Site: brandenburg
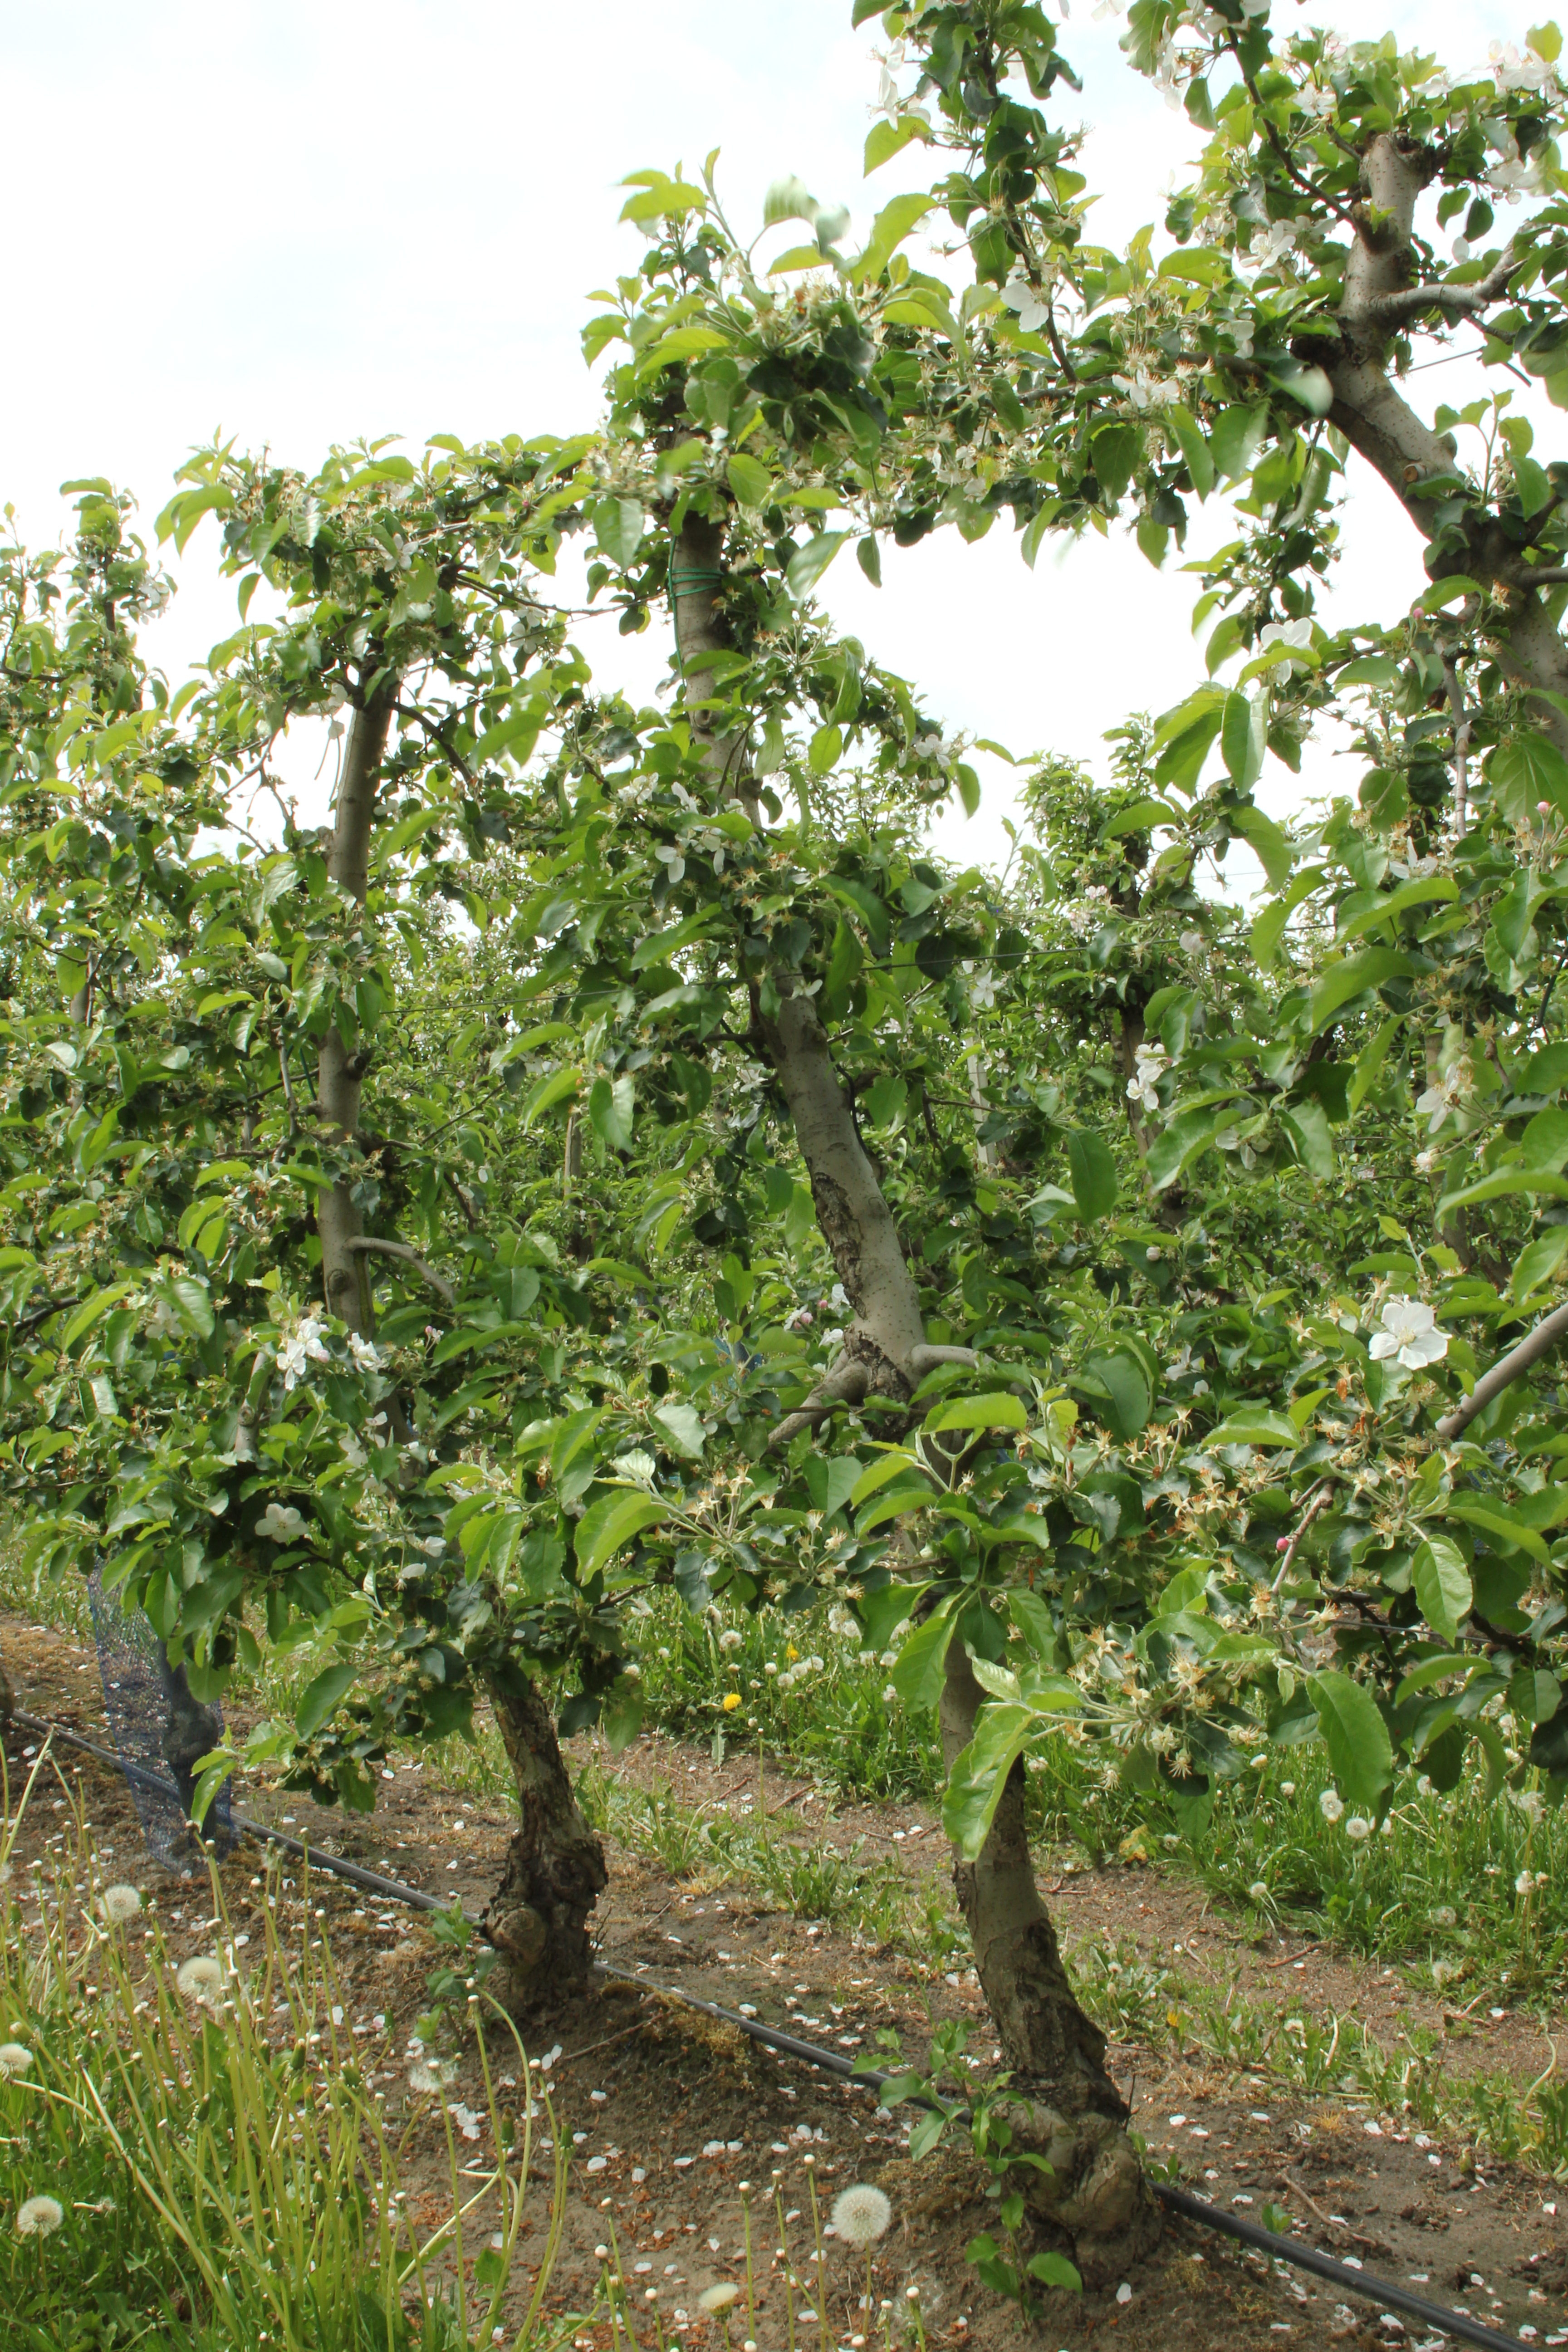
Growth stage (BBCH 67): Flowering